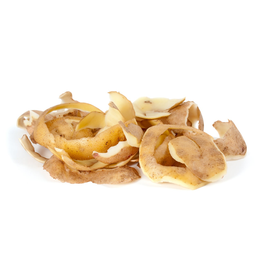
Label: trash